Framing Agnes

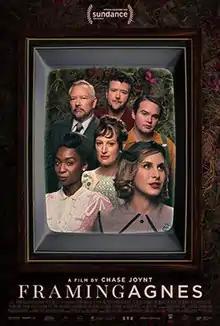
Film poster

Framing Agnes is a 2022 Canadian documentary film, directed by Chase Joynt. An examination of transgender histories, the film centres on Joynt and a cast of transgender actors reenacting various case studies from Harold Garfinkel's work with transgender clients at the University of California, Los Angeles.